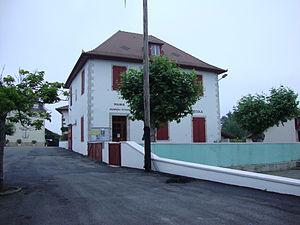
Etcharry est une commune française, située dans le département des Pyrénées-Atlantiques en région Nouvelle-Aquitaine.